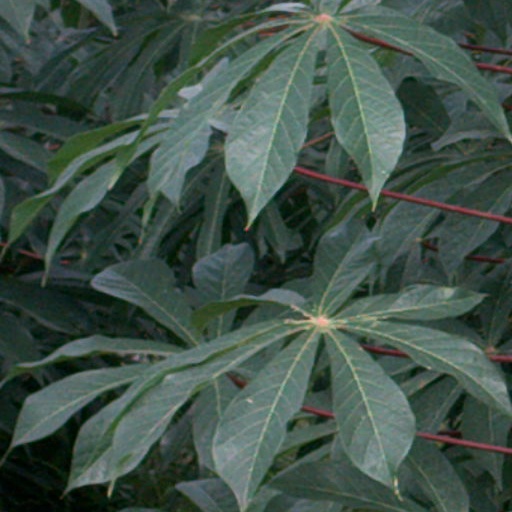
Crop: cassava